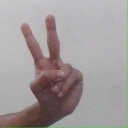
अक्षर: ऐ